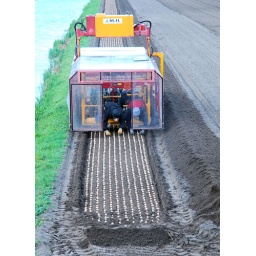
The planters lie face downwards in a plastic cabin. Slowly moves the machine forwards!